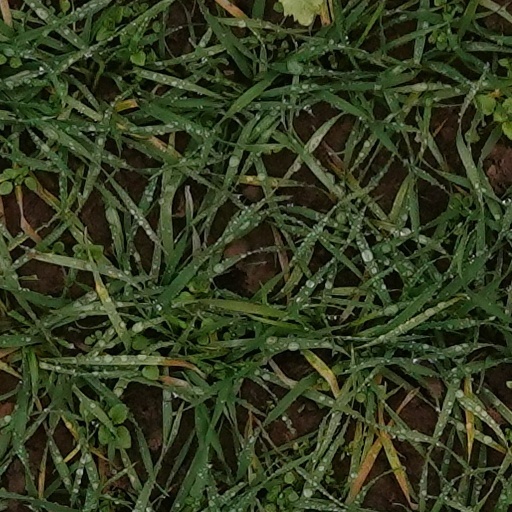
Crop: wheat